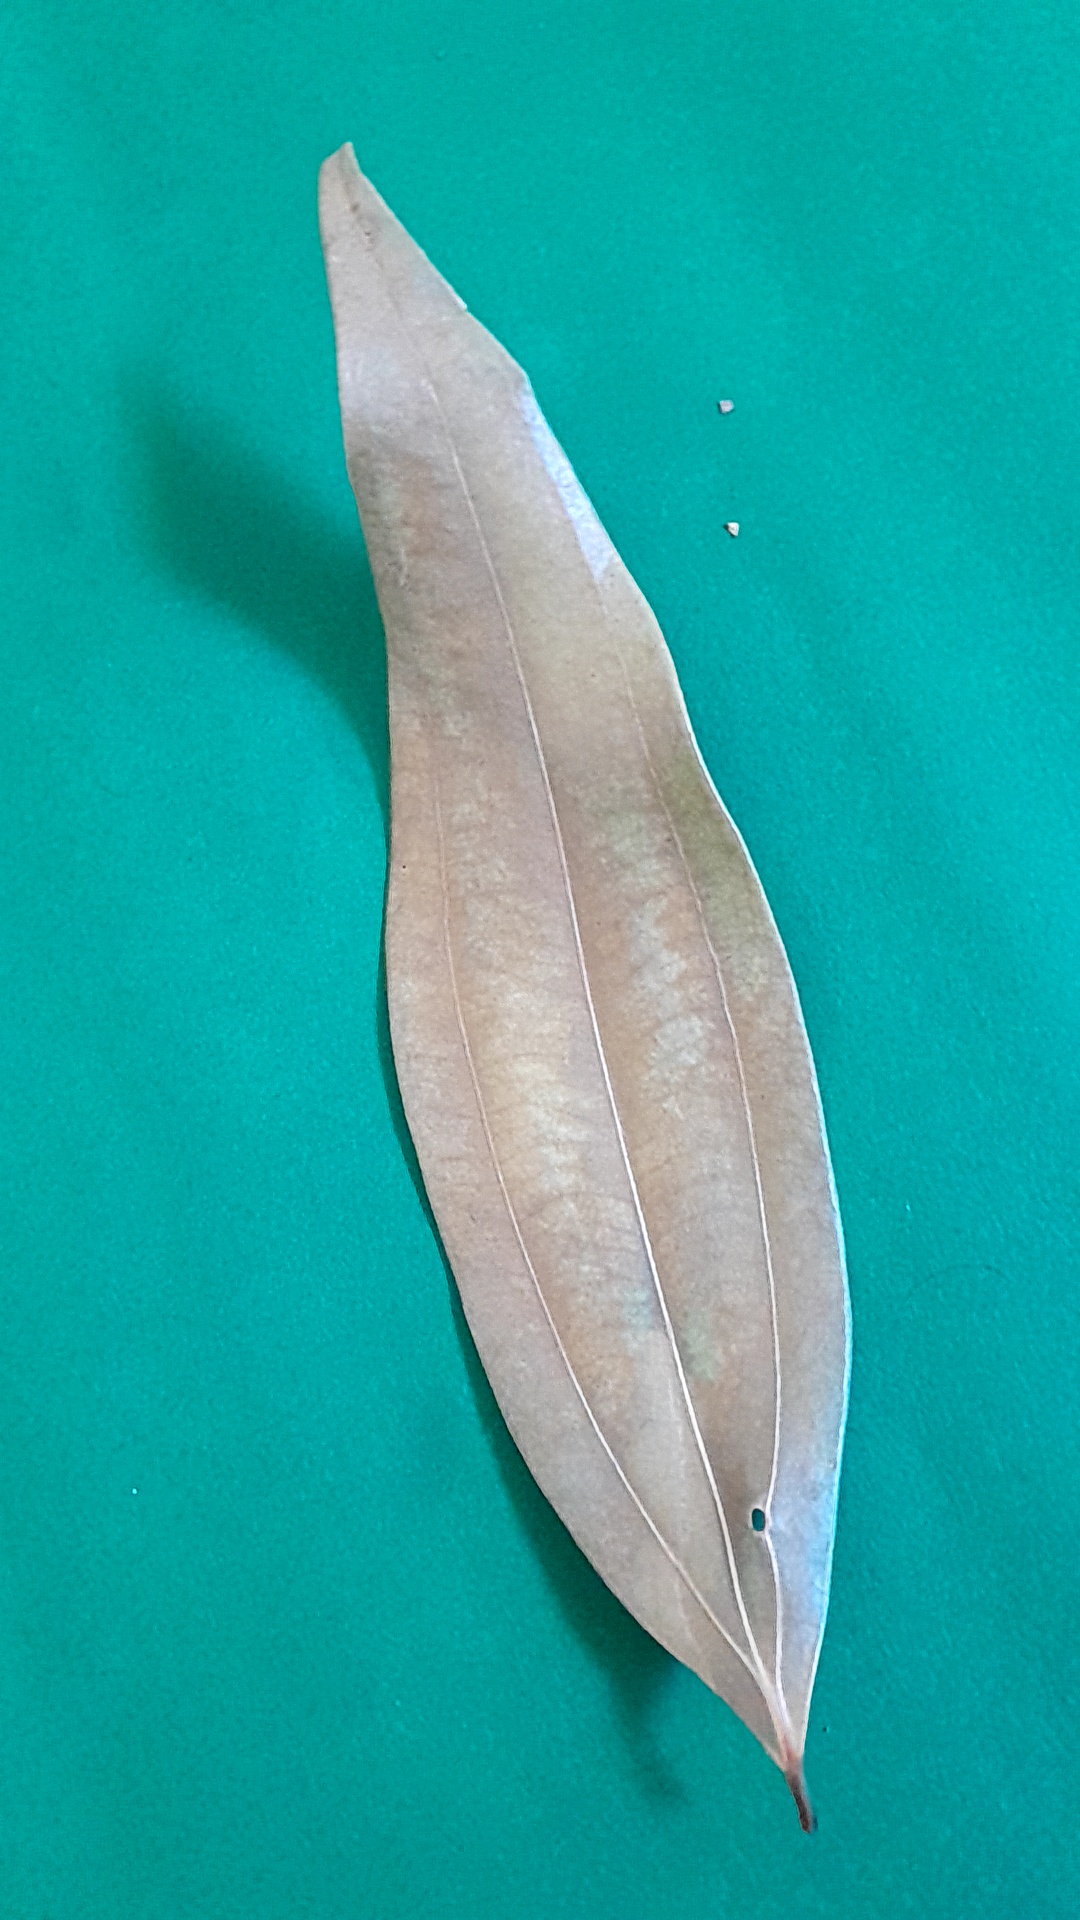
Label: Dry Leaf